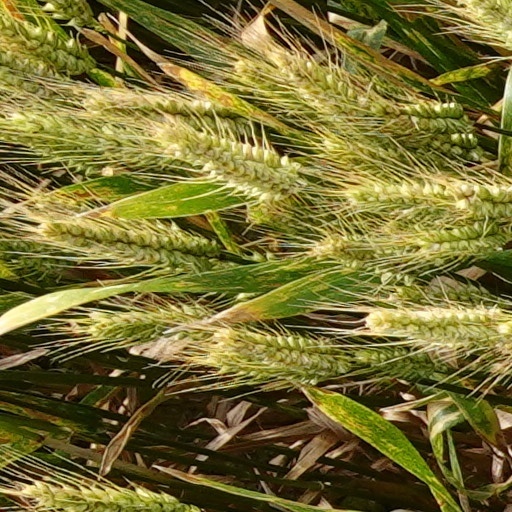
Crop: wheat